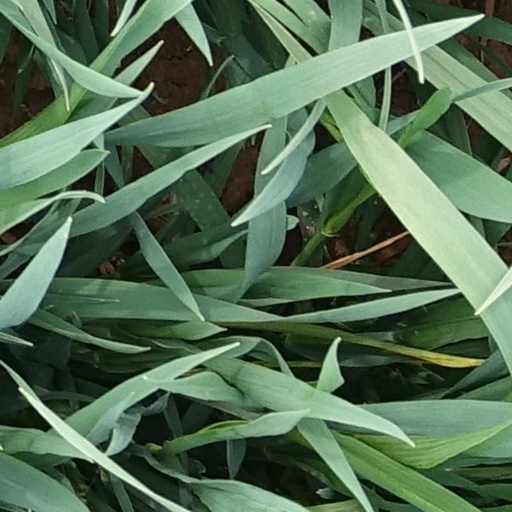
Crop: wheat